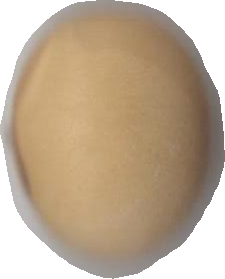
Variety: Anjasmoro